Gunther Karsten

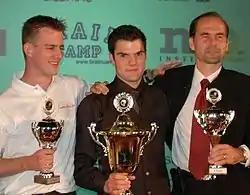
Gunther Karsten at the German Memory Championships (right)

Gunther Karsten (born 23 September 1961) is a German memory sport competitor and author.